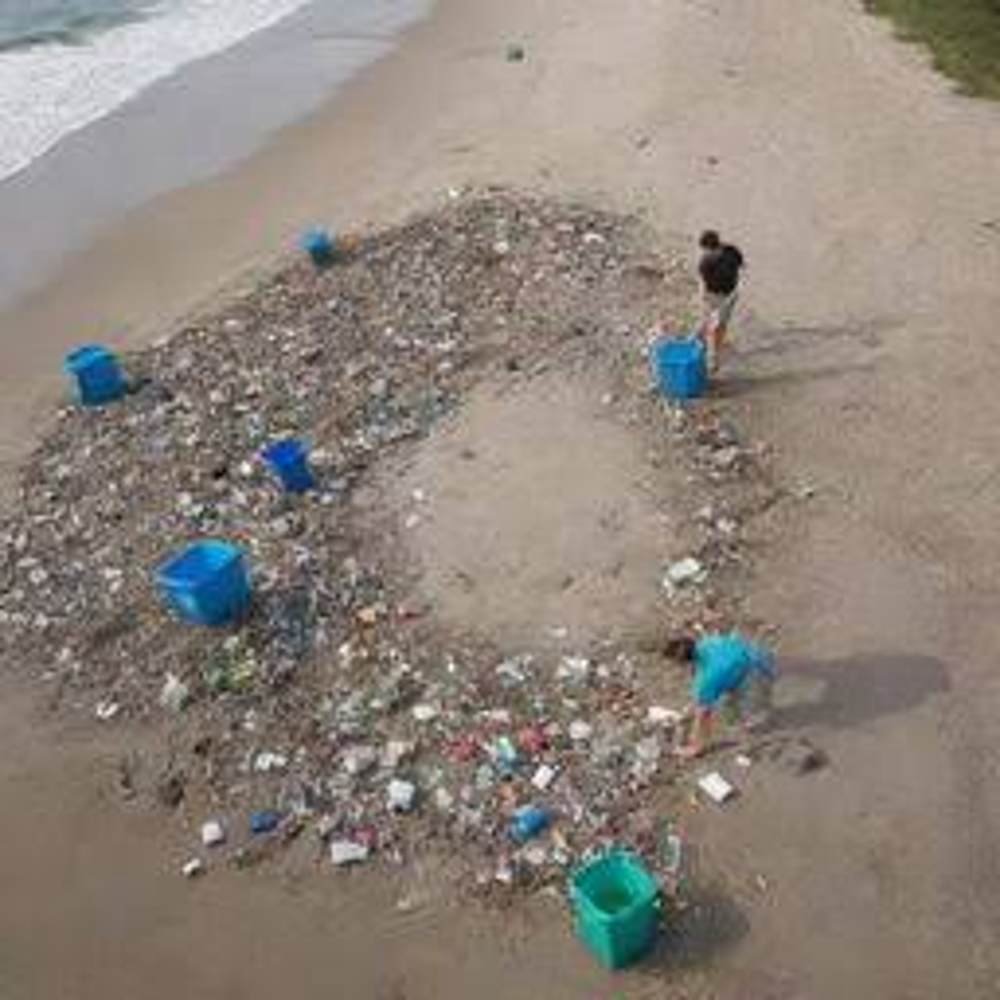
Body of water present: no
Land polluted: yes
Water polluted: no
Pollution percentage: 30%